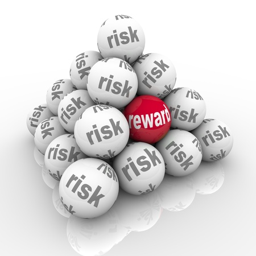
a pyramid of stacked balls each marked risk with reading reward symbolizing the hidden benefits of taking a risk and overcoming a challenge with a great return on your investment of effort stock photo